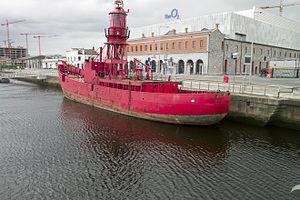
Cette page liste des types de bateaux avec un classement par ordre alphabétique. Dans la mesure du possible, les éléments sont illustrés avec une image représentative. Par ailleurs, les bateaux n'ayant pas encore d'article sur l'encyclopédie sont décrits succinctement. Les navires individuels sont classés dans la catégorie Nom de bateau.